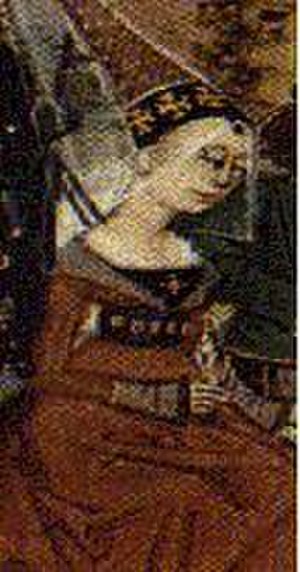
Isabella af Frankrig
1400-tals fremstilling af Isabella
"Isabella af Frankrig, undertiden også beskrevet som Hunulven fra Frankrig, var dronning af England som hustru til Edvard 2. og regent af England fra 1327 til 1330. Hun var det yngste overlevende barn og eneste overlevende datter af Filip 4. af Frankrig og Johanne 1. af Navarre. Isabella gjorde sig bemærket i sin levetid for sine diplomatiske færdigheder, intelligens og skønhed. I skuespil og litteratur er hun med tiden blevet til en ""femme fatale"", som hyppigst fremstilles som en smuk, men grusom og manipulerende kvinde.